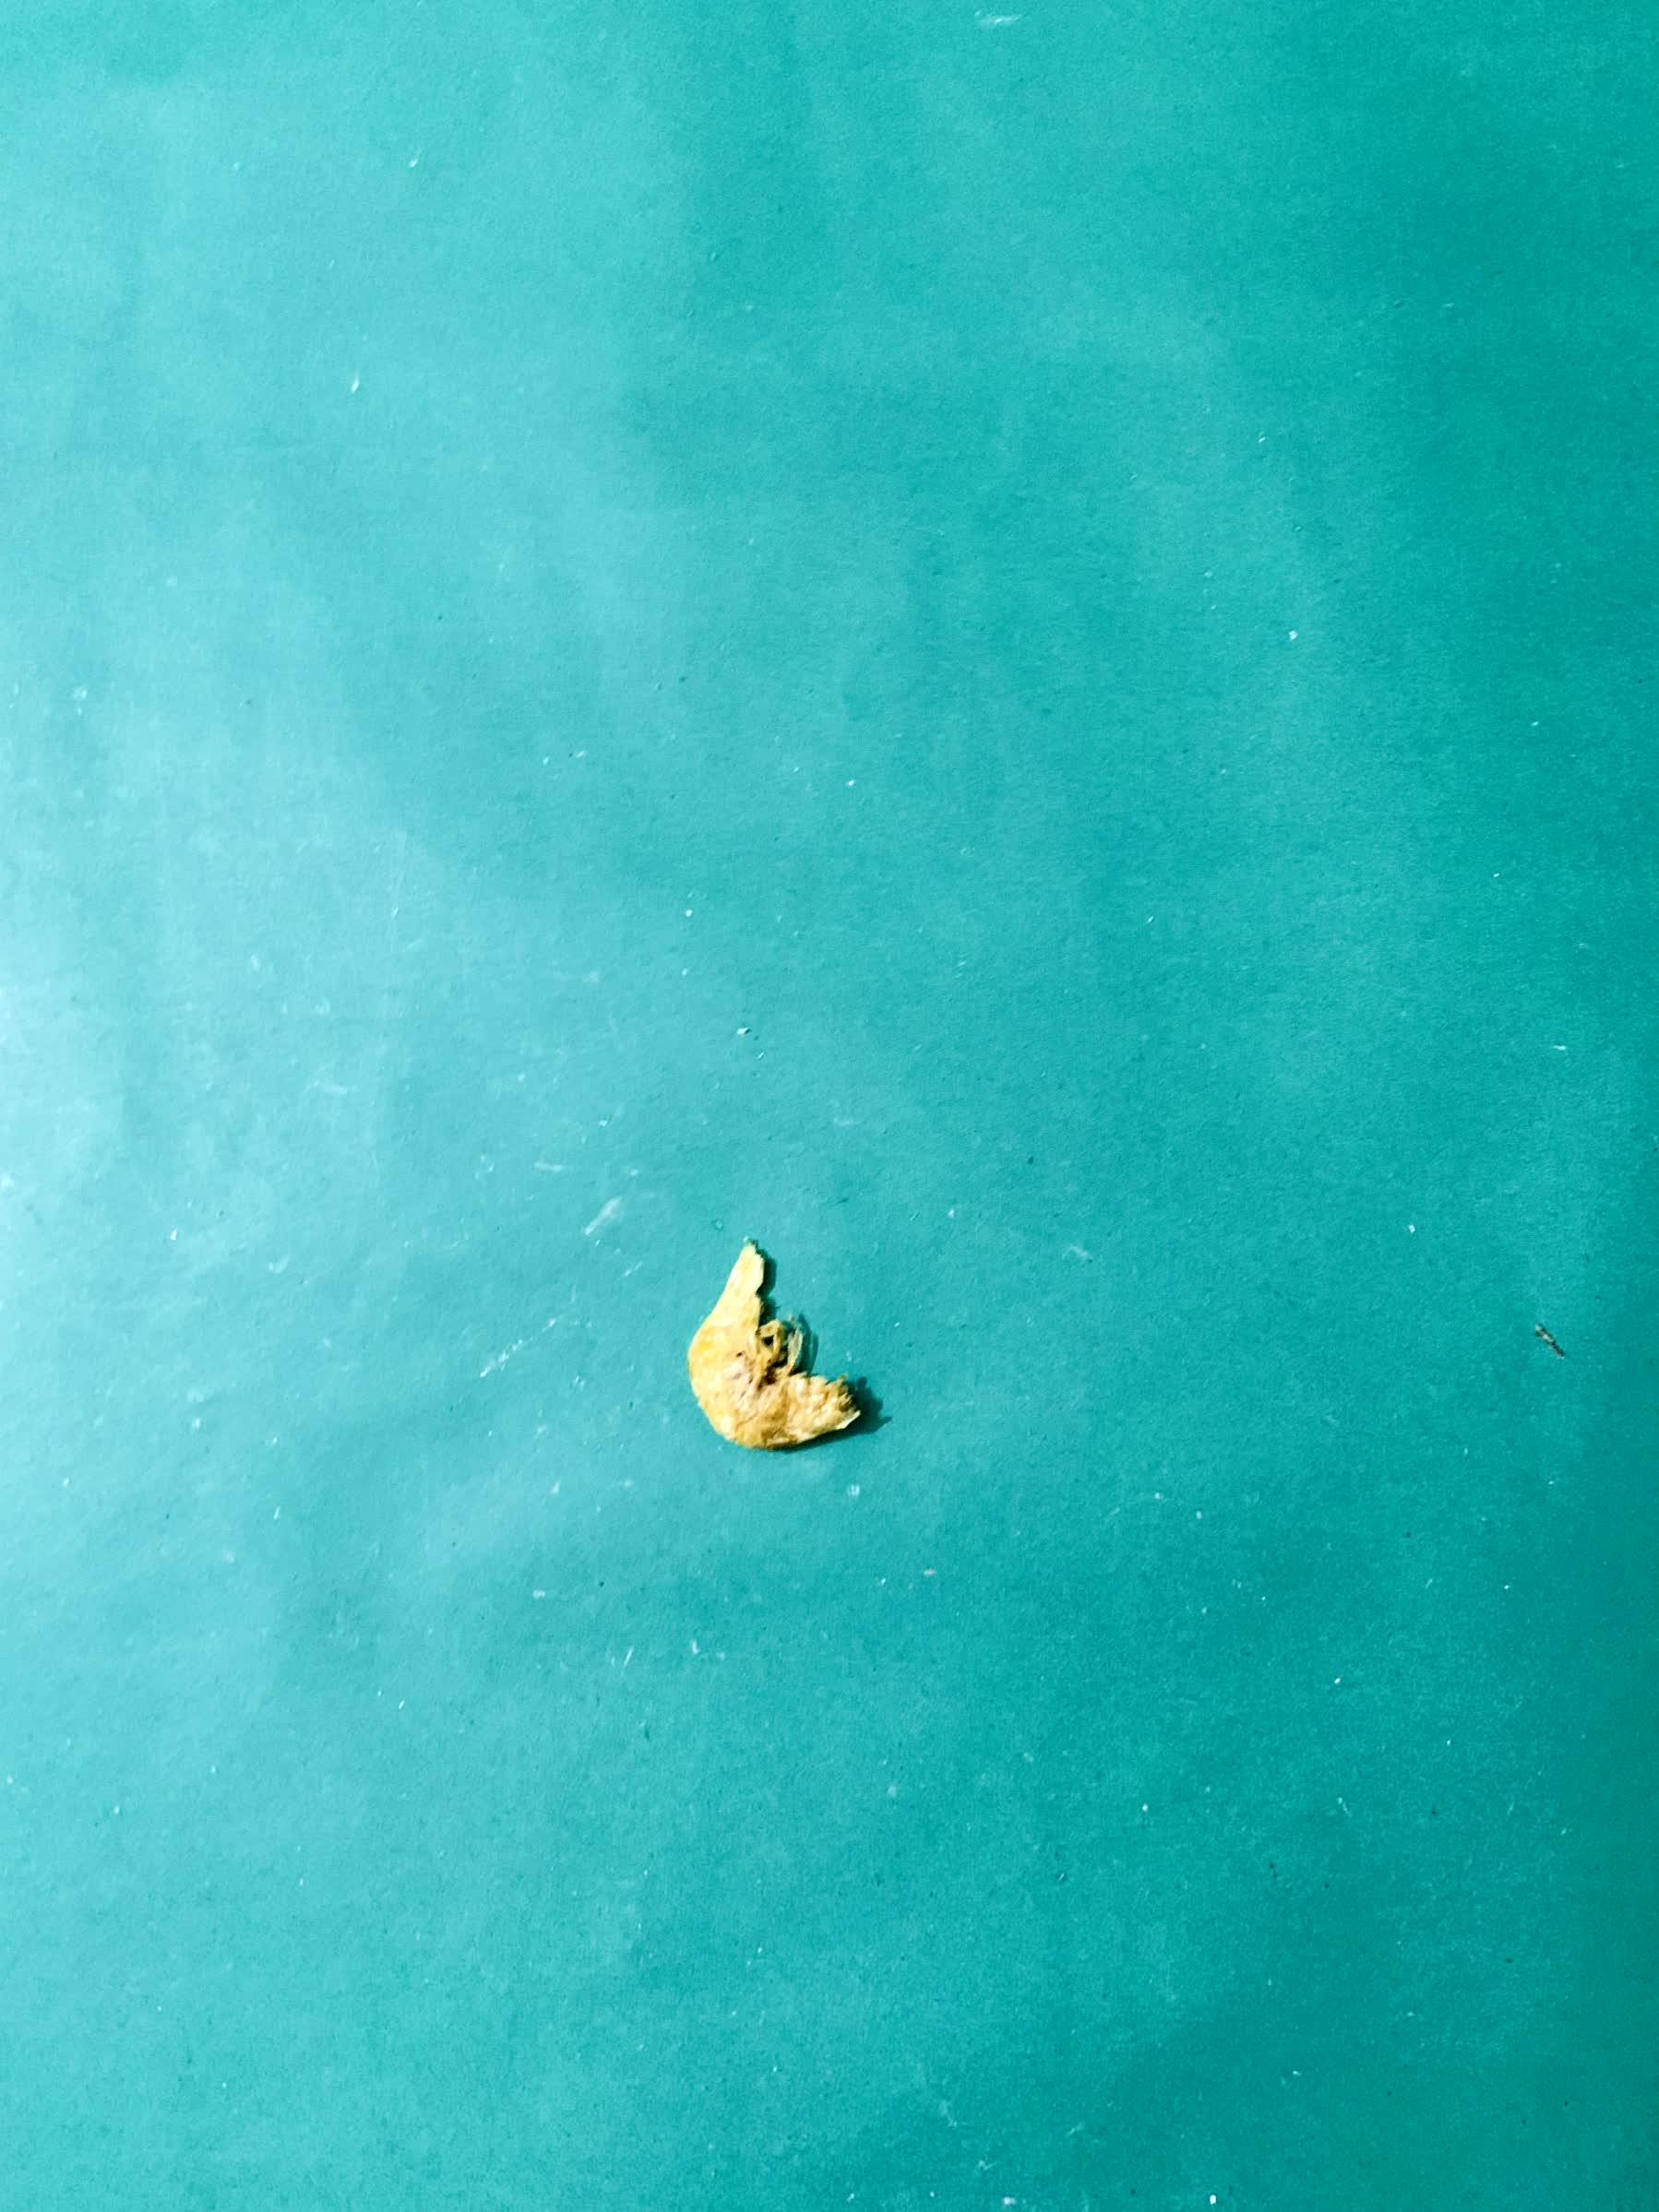
Species: chingri